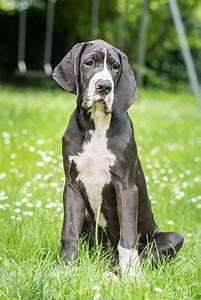
dog